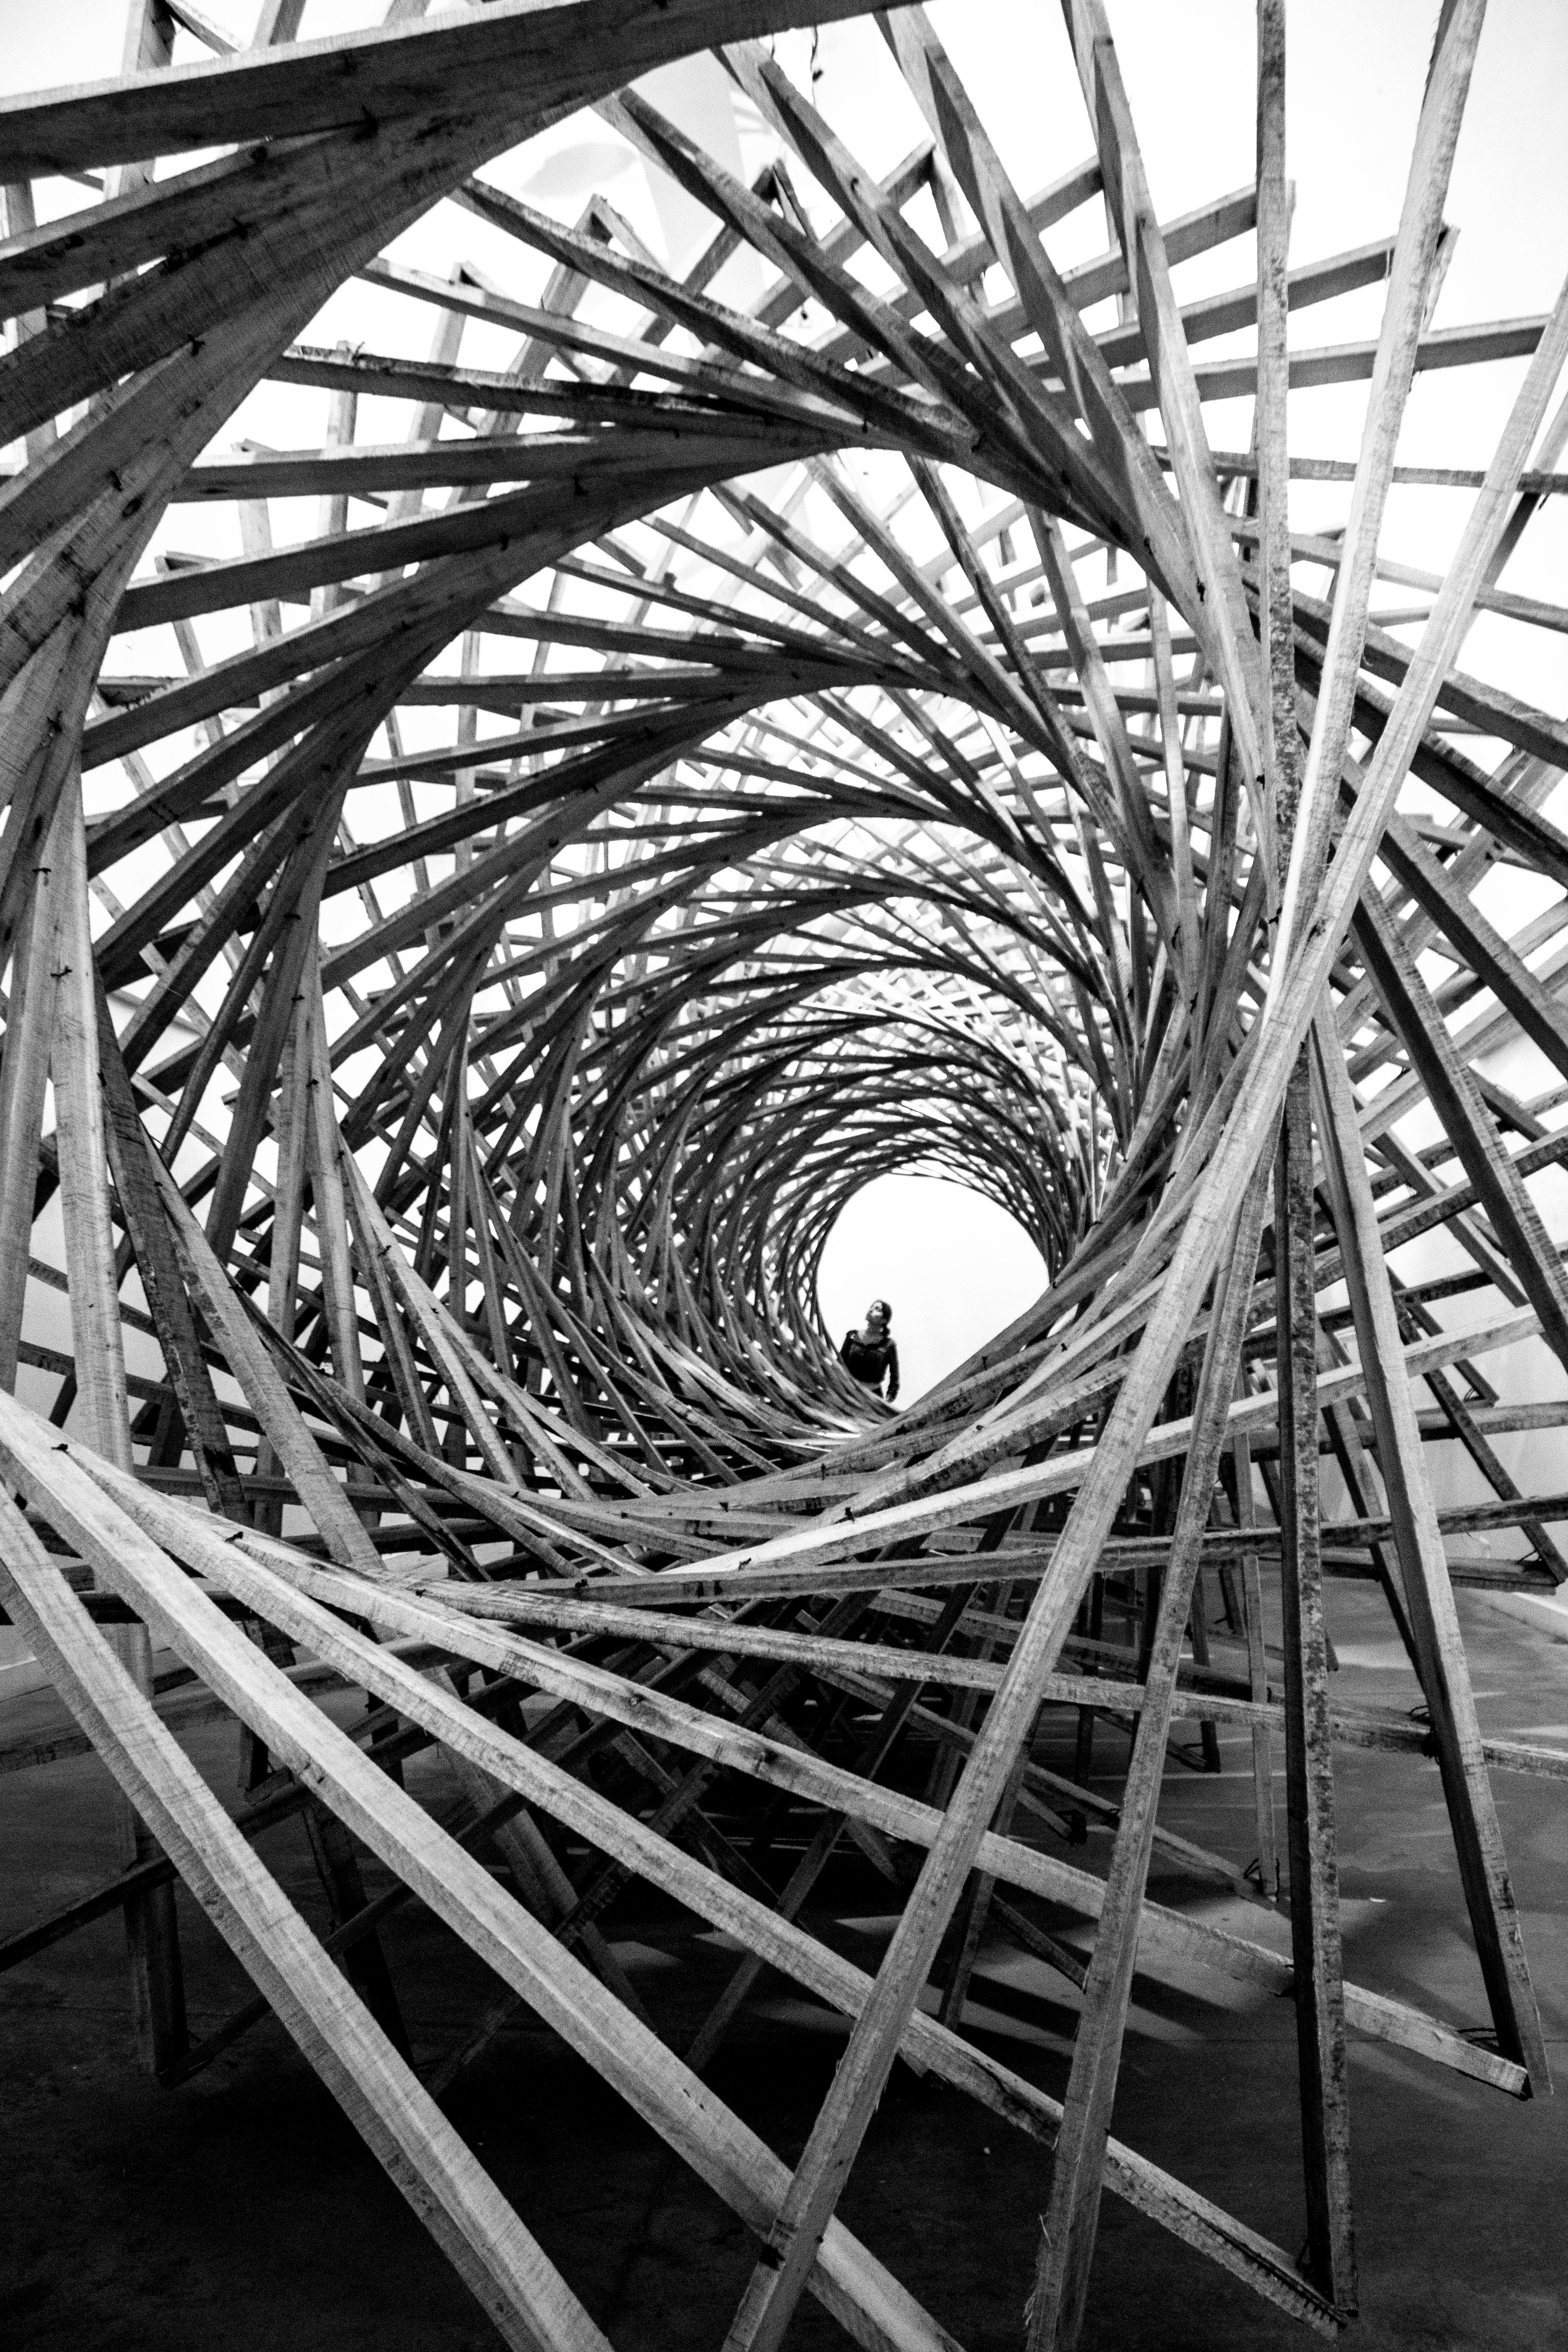
black and white, white, wheel, spiral, line, monochrome, symmetry, iron, shape, amusement ride, monochrome photography